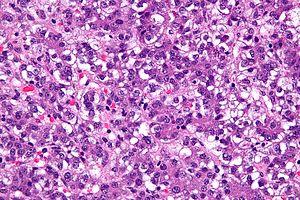
L'hépatoblastome, aussi appelé « tumeur abdominale de l'enfant », est une tumeur maligne rare du foie, de nature hépatocytaire, qui touche les nourrissons et les enfants.